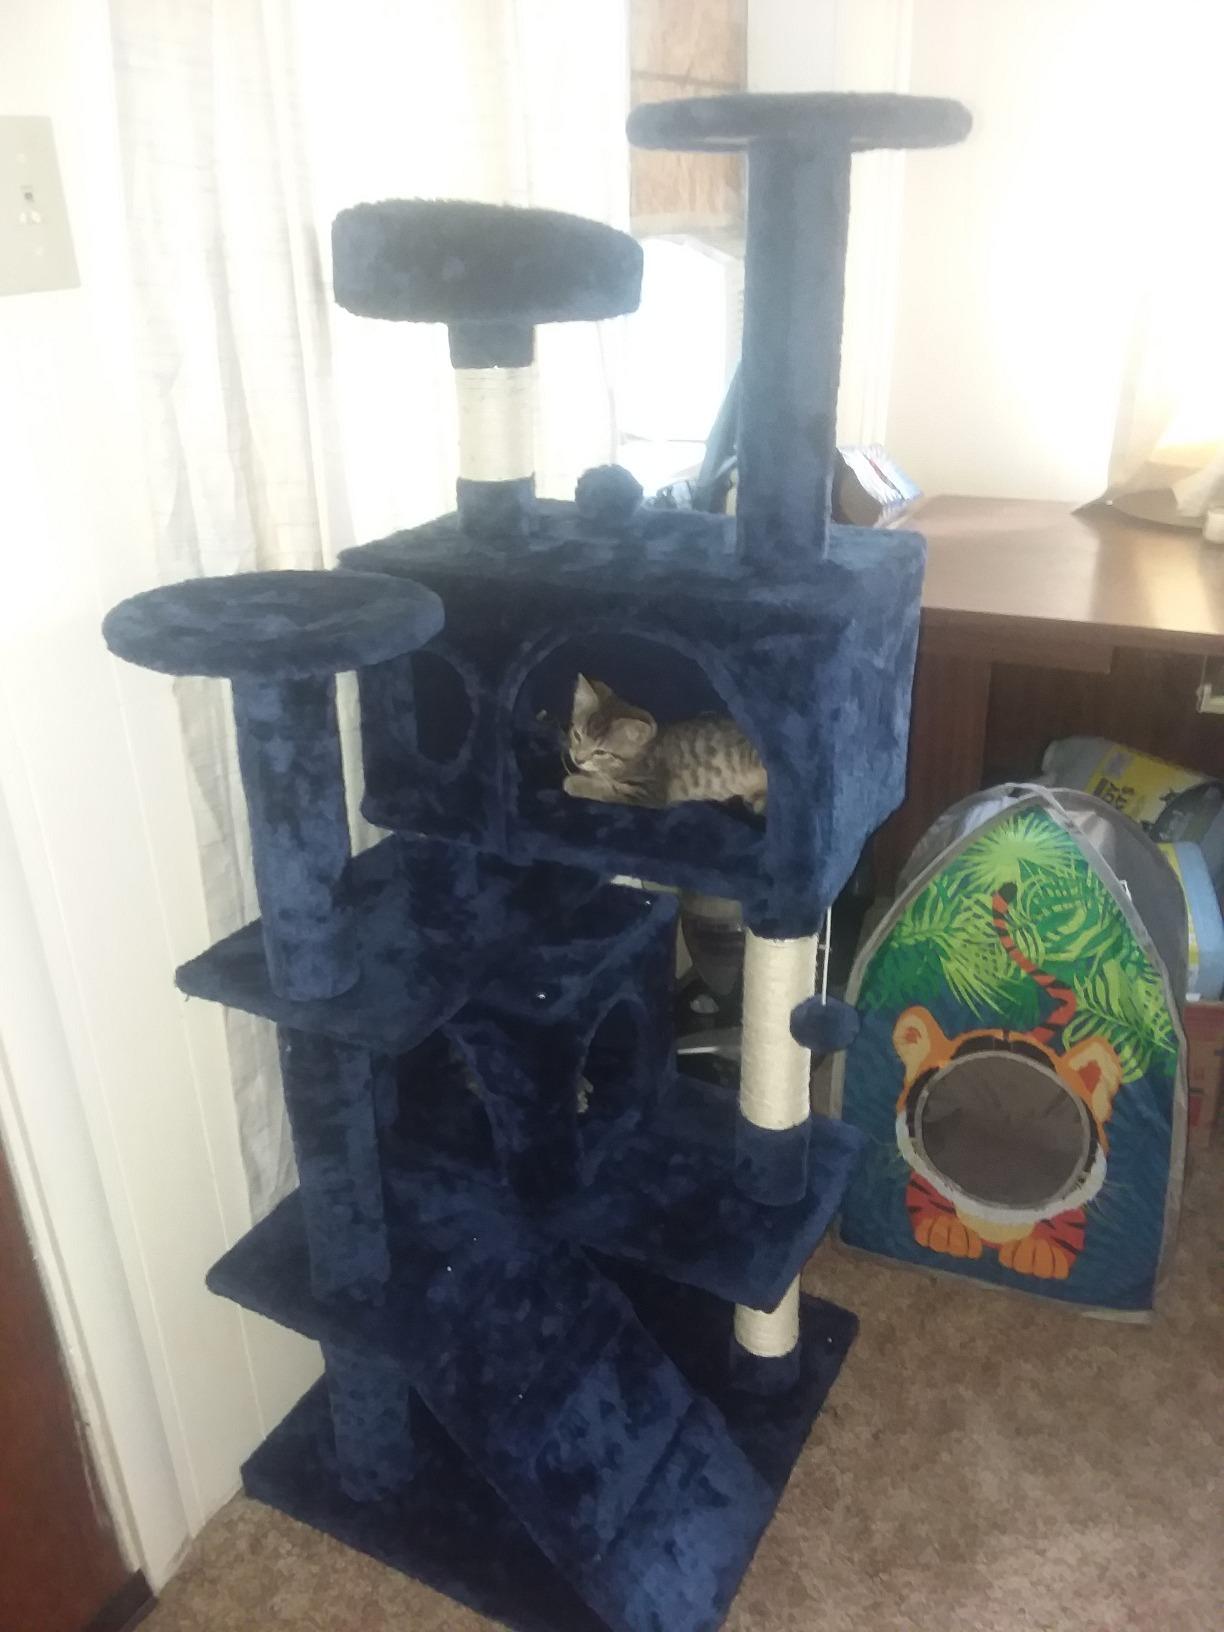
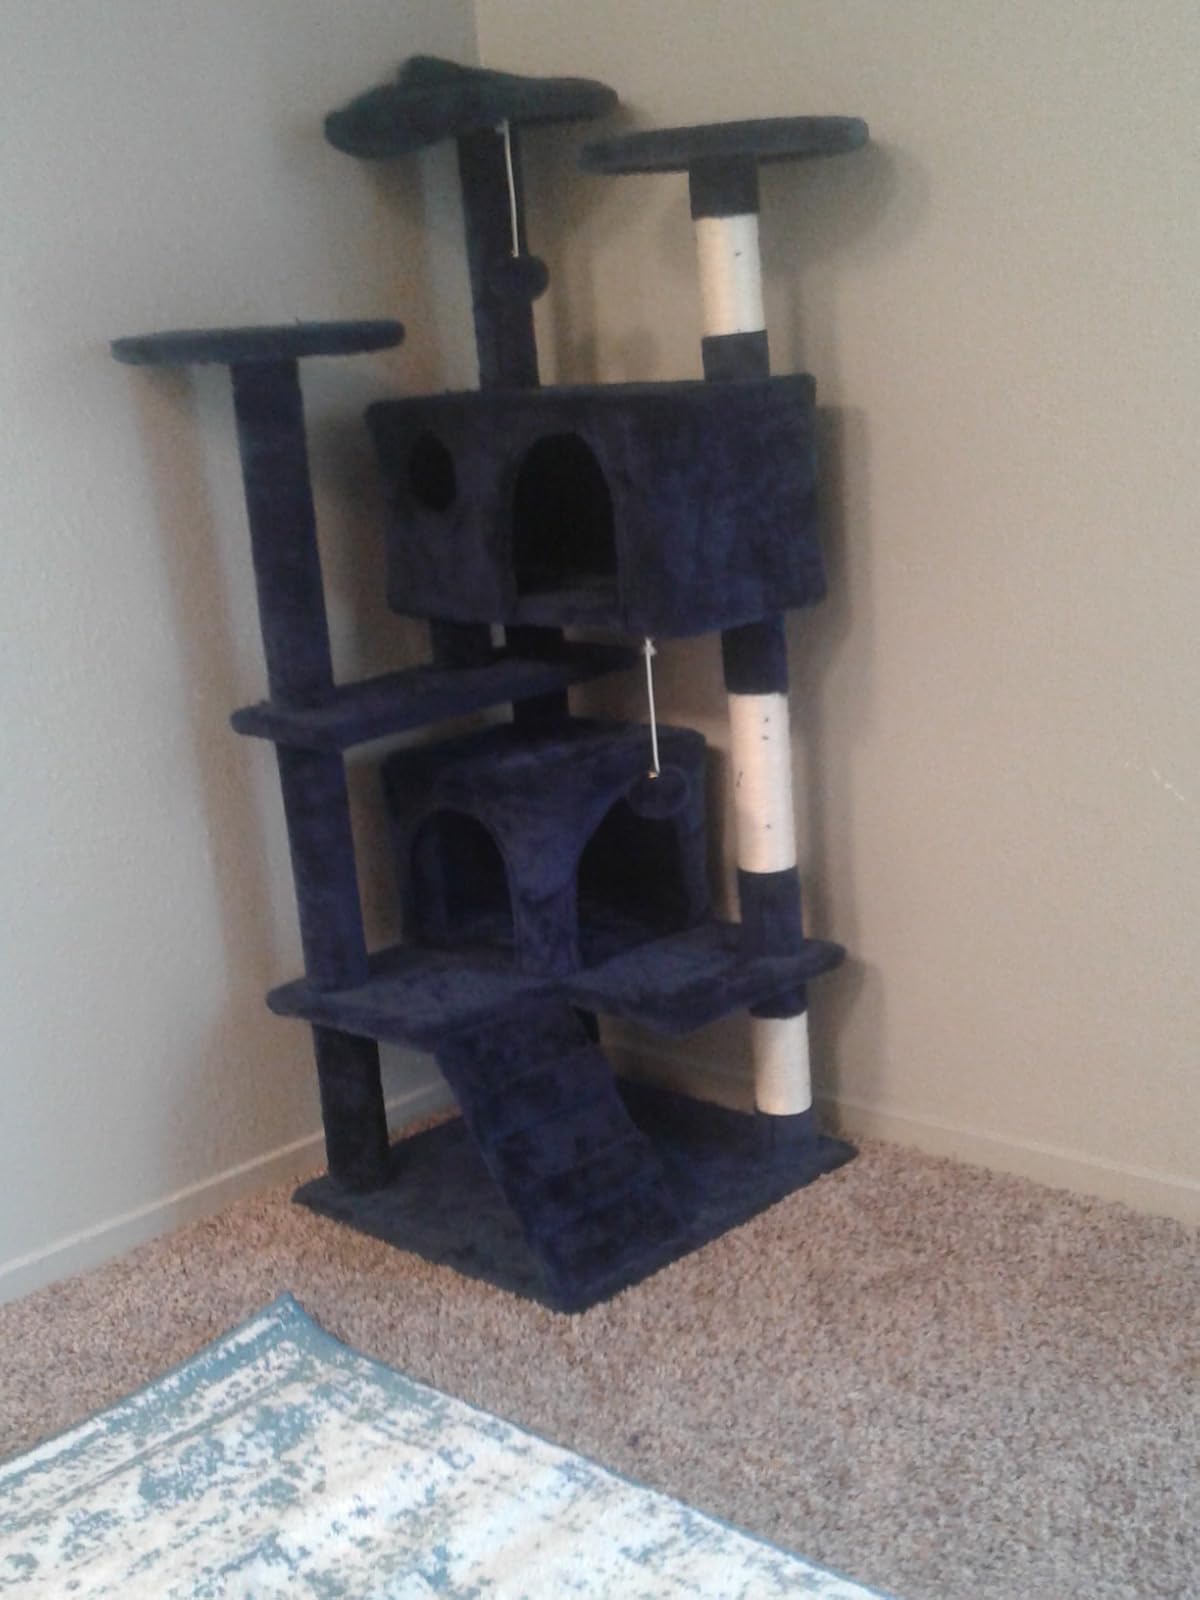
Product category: items_cat tree
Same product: yes